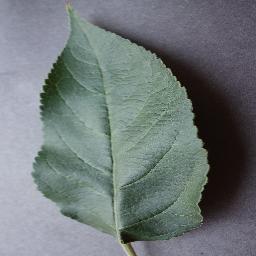
Label: Apple___healthy